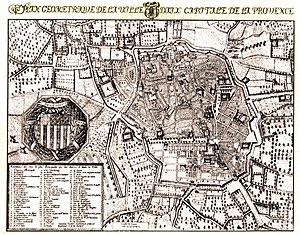
Plan géométrique de la ville d'Aix, capitale de la Provence
Les possessions d'Aix-en-Provence sont une affaire d'hystérie collective qui se déroula en Provence au début du XVIIᵉ siècle où elles furent qualifiées de séduction diabolique. Les acteurs en sont Louis Gaufridi, moine bénédictin de Saint-Victor de Marseille et curé des Accoules, ainsi que des religieuses ursulines d'Aix-en-Provence, dont les sœurs Madeleine de Demandolx de la Palud et Louise Capeau qui se déclarèrent ensorcelées par sa faute. En dépit de puissants soutiens, dont celui des archevêques d'Avignon et d'Aix-en-Provence, le prêtre fut décrété coupable, après avoir été convaincu de sorcellerie et de magie. Il fut brûlé vif sur la place de Prêcheurs, à Aix, le 30 avril 1611.